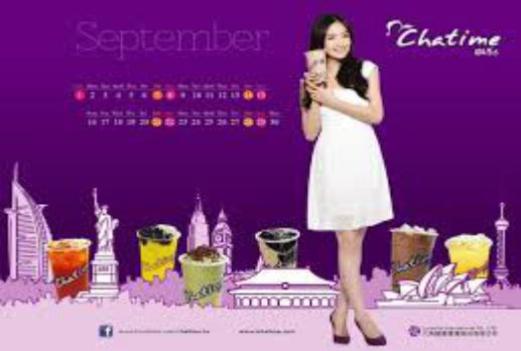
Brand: chatime
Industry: Food